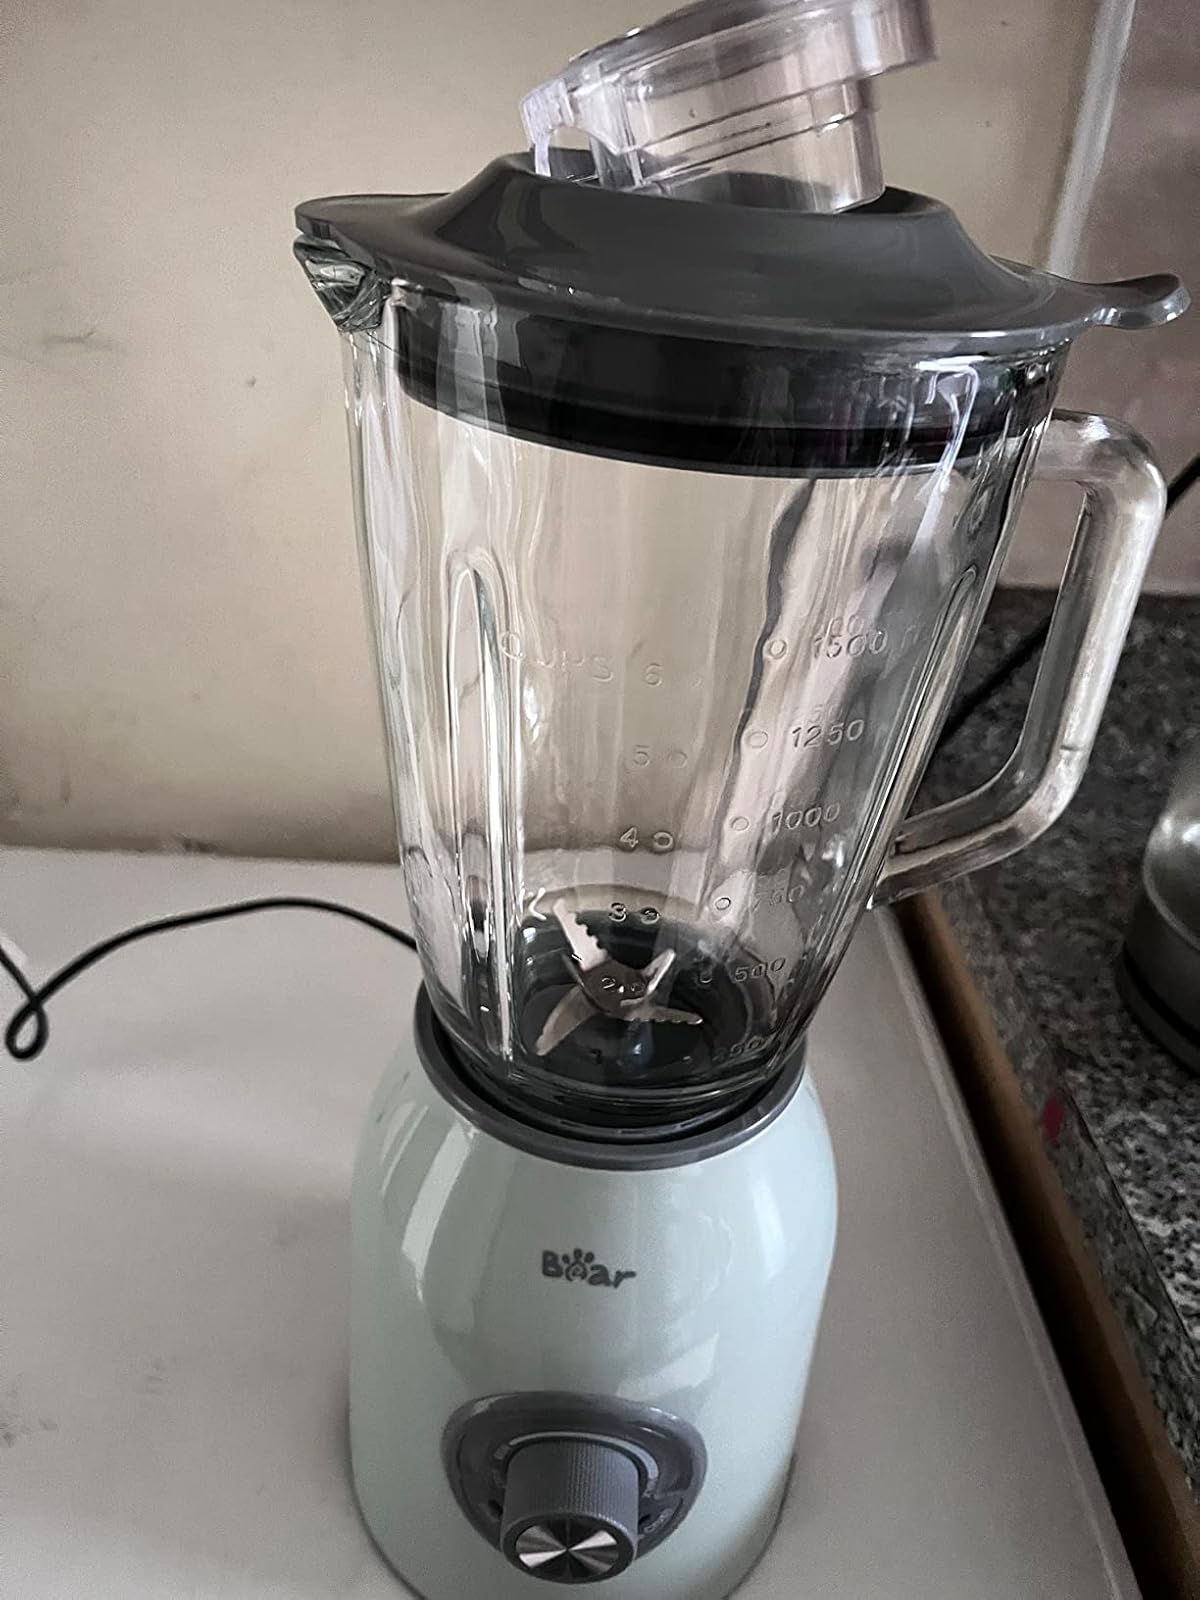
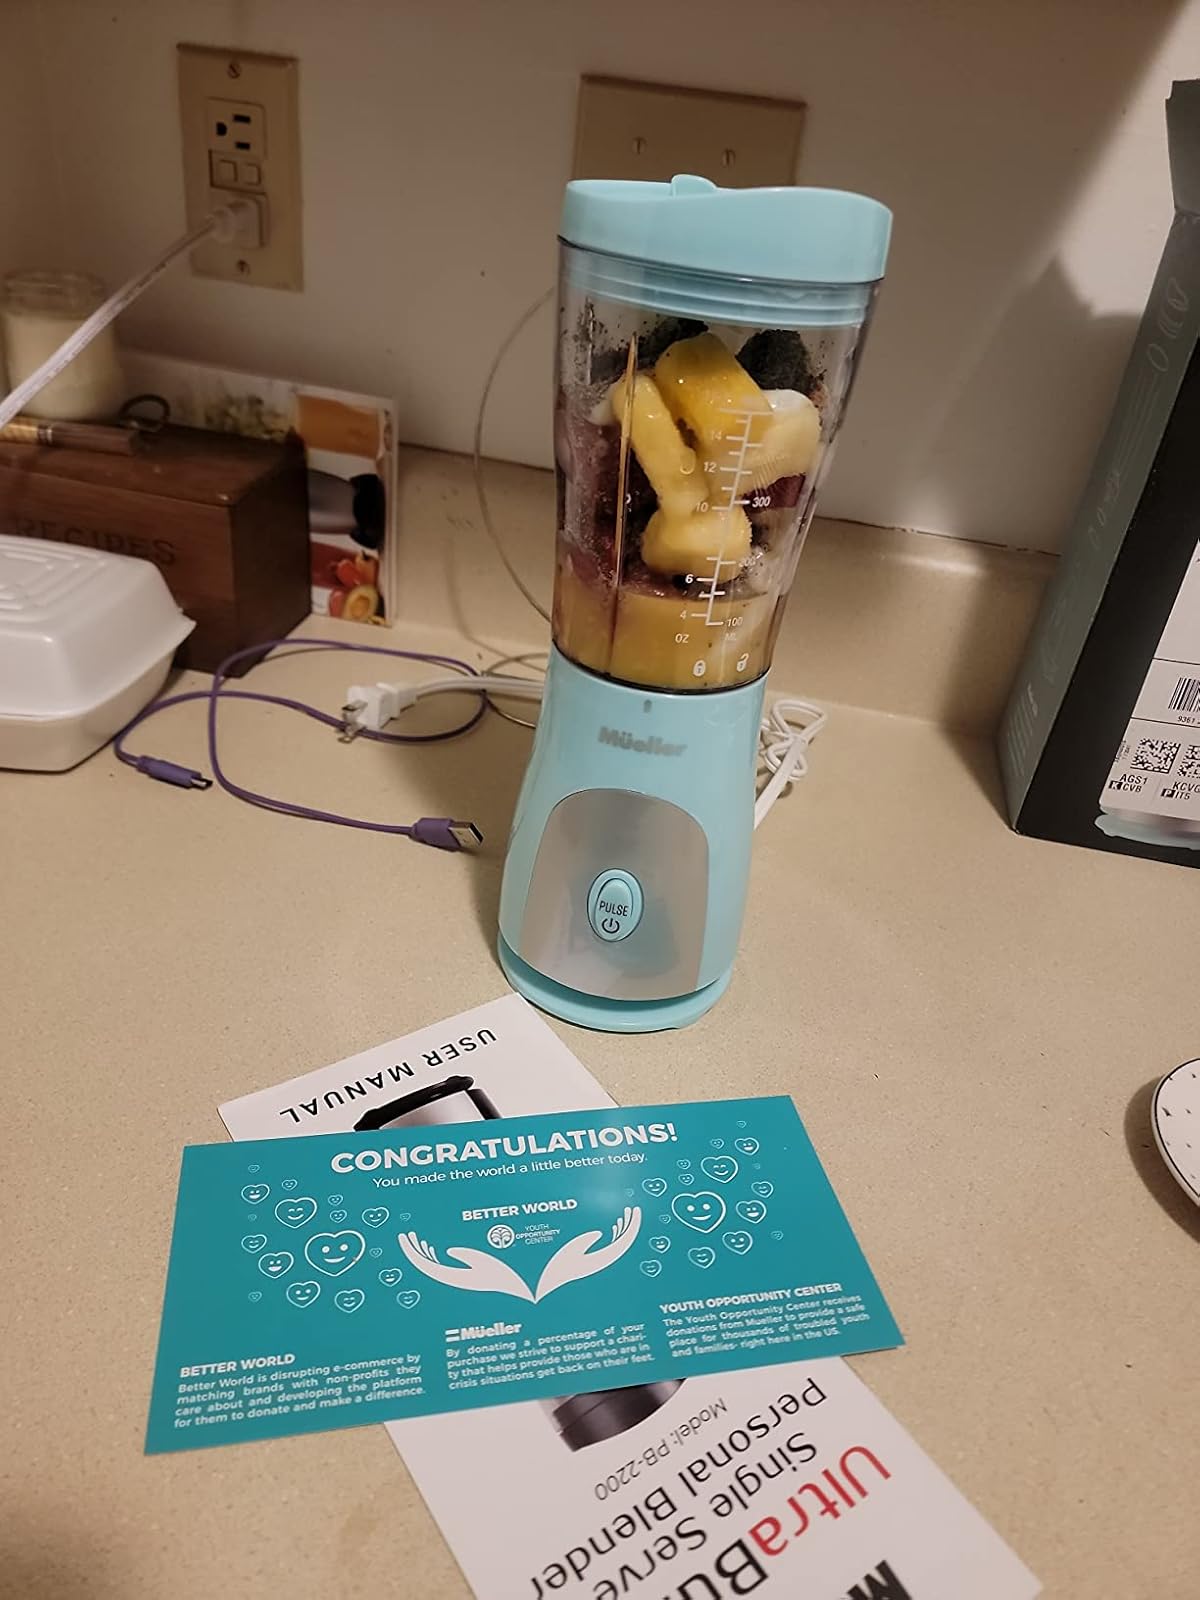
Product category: items_blender
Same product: no